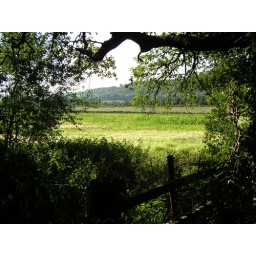
A view of a field through some trees in the beautiful Surrey countryside.